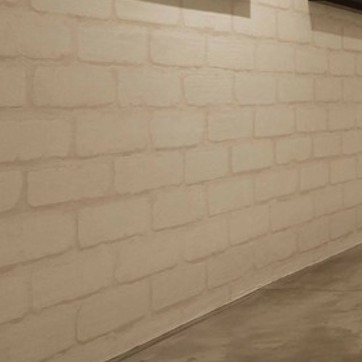
Material: brick